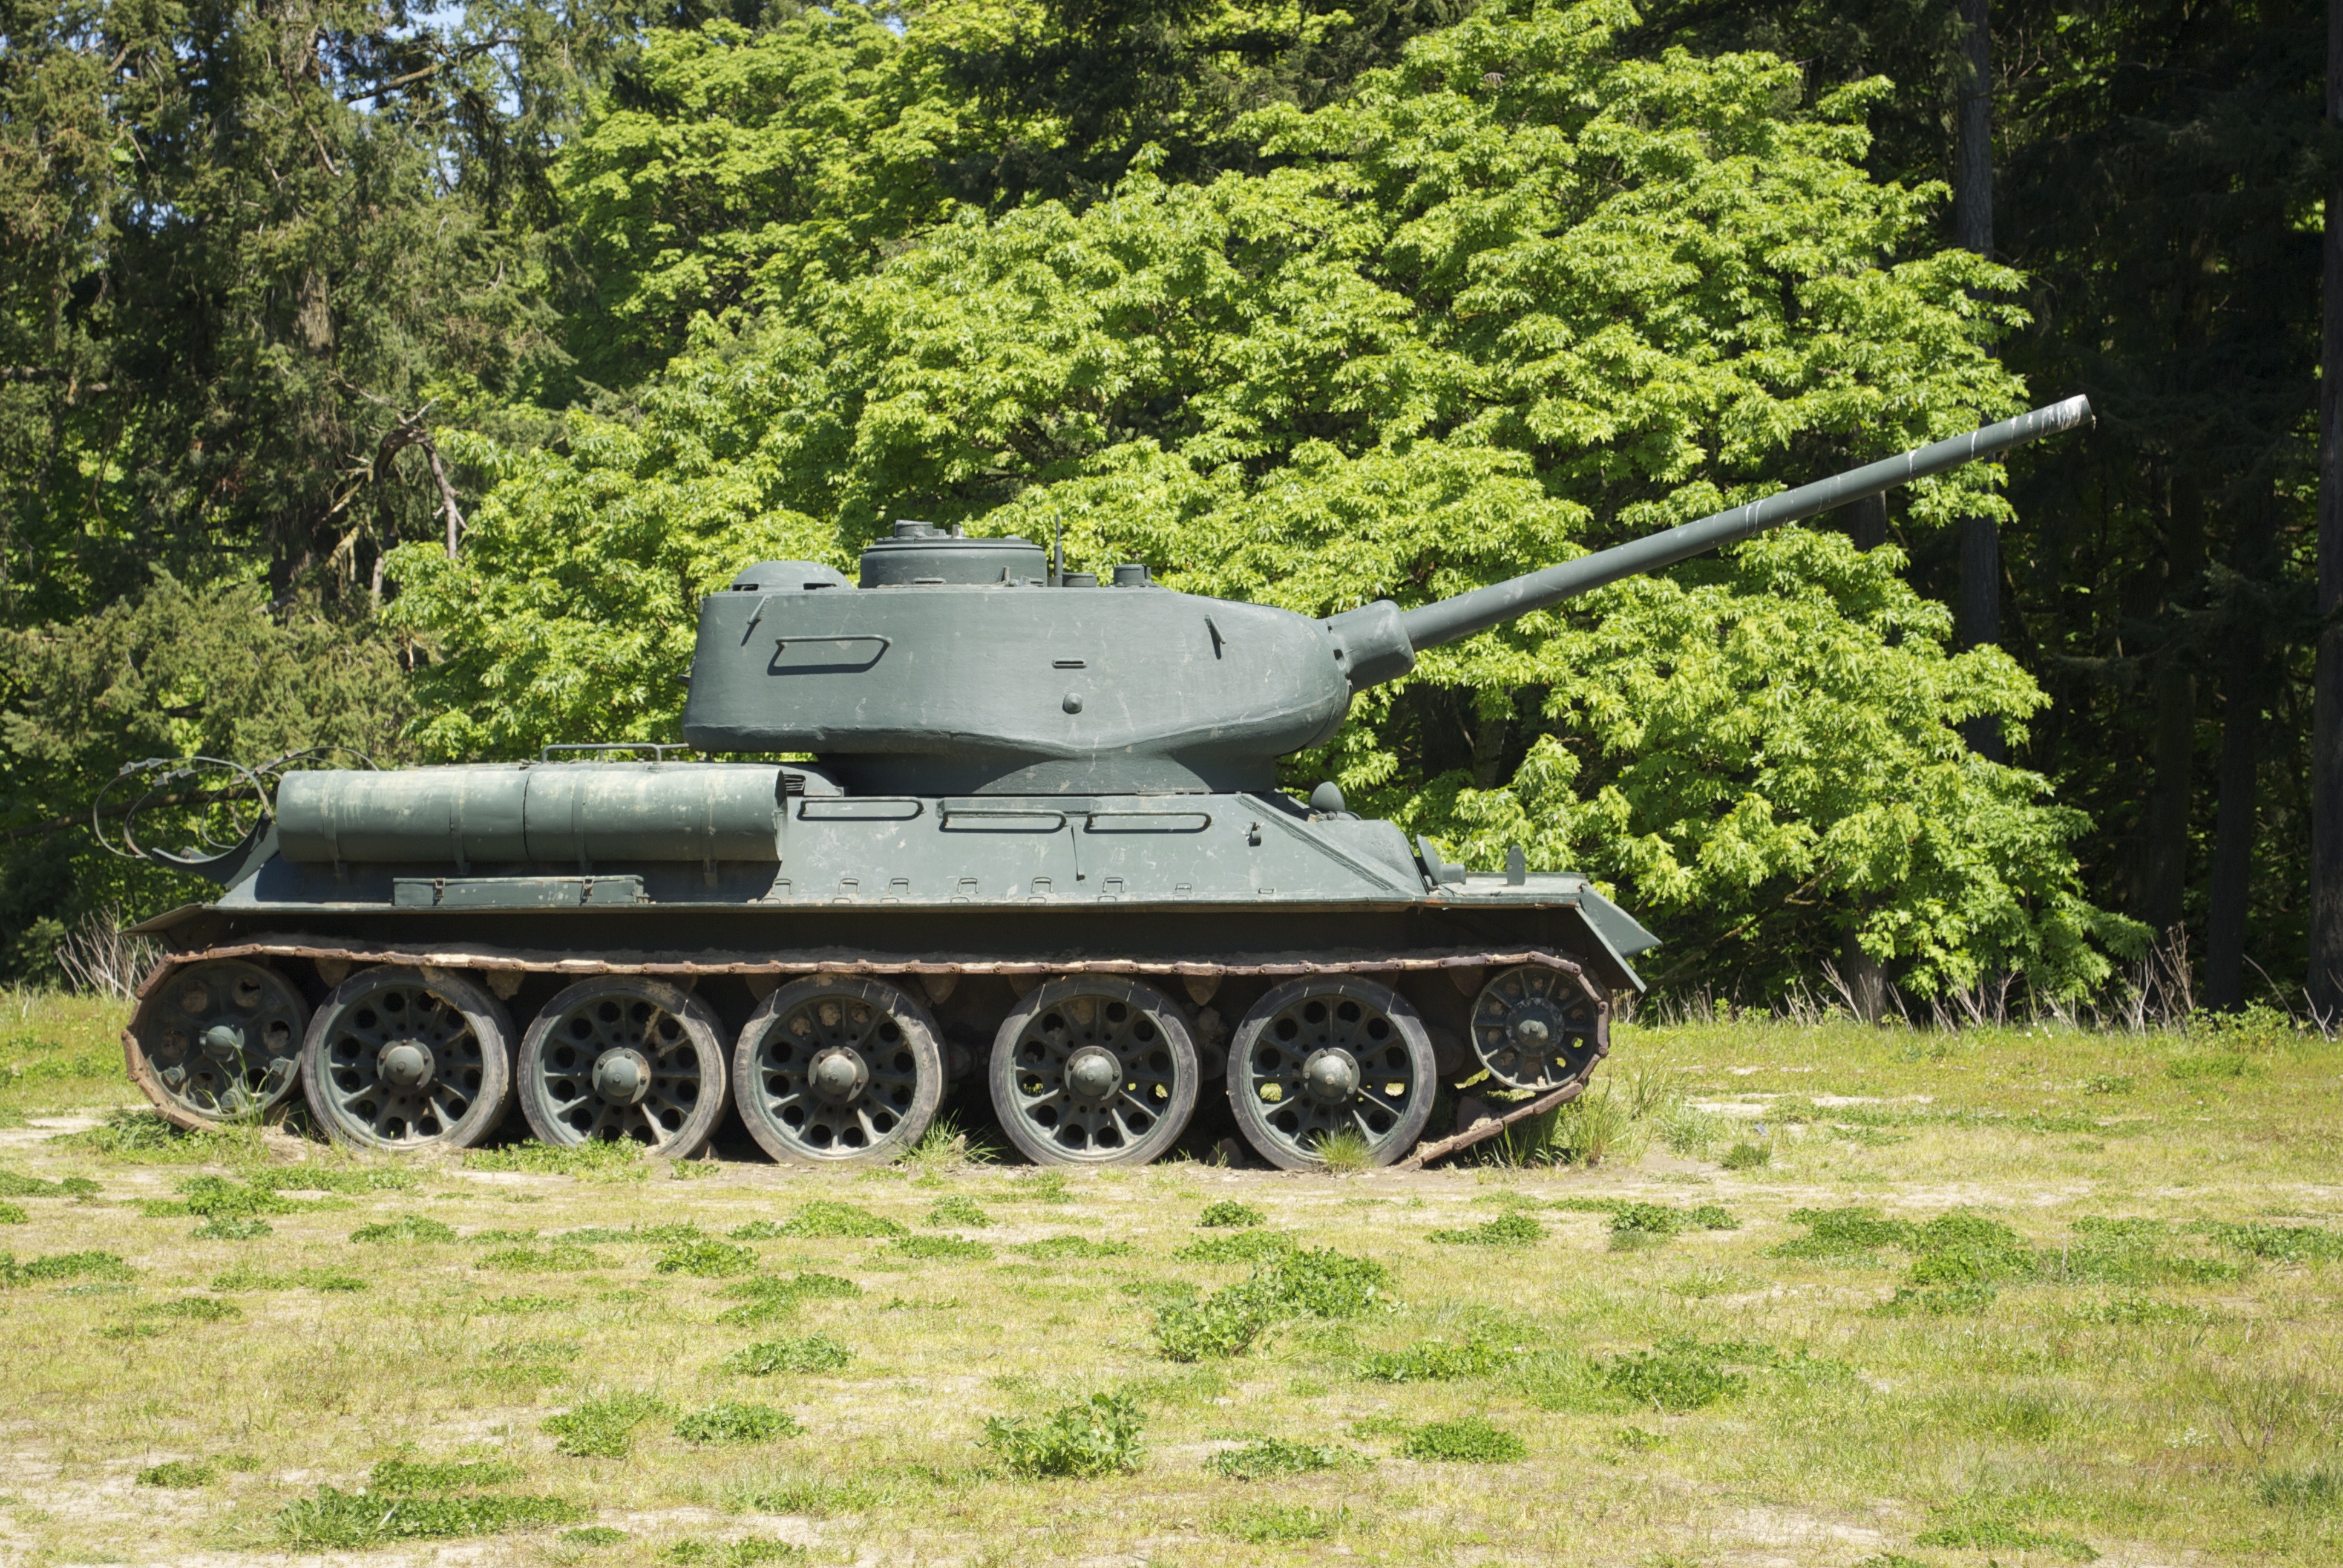
old, steel, military, soldier, vehicle, weapon, war, rusty, cannon, tank, armour, defense, armor, land vehicle, combat vehicle, self propelled artillery